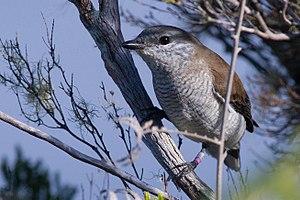
Tuit-tuit (Coracina newtoni) Femelle adulte avec une bague couleur.
Le Tuit-tuit est une espèce d'oiseau forestier endémique de l'île de La Réunion, département d'outre-mer français dans le sud-ouest de l'océan Indien. Aussi appelé Échenilleur de La Réunion, ce passereau en voie de disparition est inscrit sur la liste rouge des espèces menacées par l'Union internationale pour la conservation de la nature comme espèce "En danger critique d'extinction". L'espèce est donc protégée : la chasse, la capture ou la vente sont totalement interdites et jugées comme des délits.